Scotch Plains, New Jersey

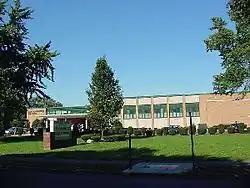
Scotch Plains-Fanwood High School

Scotch Plains is governed within the Faulkner Act, formally known as the Optional Municipal Charter Law, under the Council-Manager form of New Jersey municipal government. The township is one of 42 municipalities (of the 564) statewide that use this form of government. The governing body is comprised of the Mayor and the four-member Township Council. Council members are elected at-large in partisan elections to serve four-year terms of office on a staggered basis in even-numbered years, with the Mayor and one of the council members elected in years divisible by four and the three other council seats coming up for election two years later. The Mayor and the Councilmembers are the only elected officials in the township government. The Mayor and Council then appoint a Township Manager, who serves as the chief executive officer of the Township, with the authority to appoint most subordinate personnel.